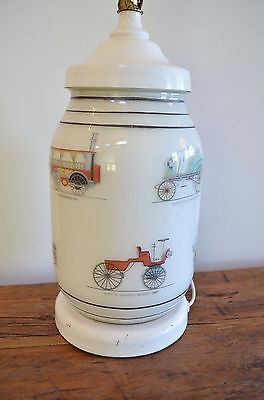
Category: lamp